Altarpiece in the Chapel of the Immaculate Conception

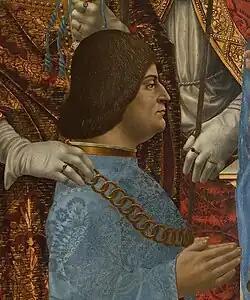
Portrait of Ludovico Sforza, also called Ludovico il Moro (the Moor) in the , 1494–1495 (Pinacoteca di Brera in Milan)

The Altarpiece of the Immaculate Conception was built on the basis of two successive commissions: the assembly of a wooden structure comprising sculptures and bas-relief; and the painting and gilding of the latter, as well as the creation of painted panels to be placed side by side to form a polyptych.